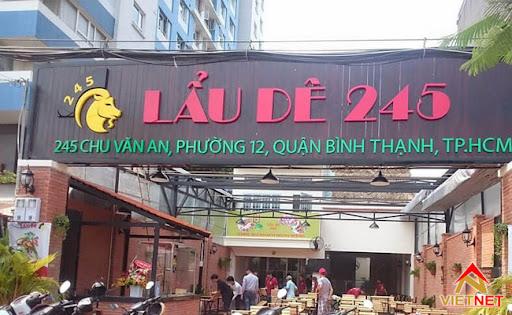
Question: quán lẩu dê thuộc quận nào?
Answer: quán lẩu dê thuộc quận bình thạnh